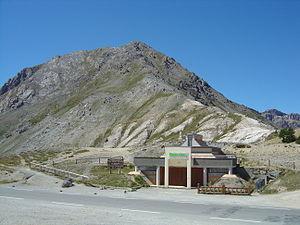
Au sommet du col d'Izoard, le petit musée du Tour de France
Les Hautes-Alpes sont un département français de la région Provence-Alpes-Côte d'Azur. L'Insee et la Poste lui attribuent le code 05. Son chef-lieu est Gap. Les habitants des Hautes-Alpes sont les Haut-Alpins. Les Hautes-Alpes sont un département dont le territoire est entièrement situé en zone de montagne, comprenant notamment la plus haute préfecture de France et la commune la plus élevée d'Europe. Il est frontalier avec l'Italie.
Cet article dresse la liste des ascensions du Tour de France.
Le col d'Izoard, ou col de l'Izoard, est situé dans les Hautes-Alpes, au nord-ouest du massif du Queyras, à une altitude de 2 362 m. Il relie Briançon, au nord-ouest, à Château-Ville-Vieille, au sud-est. La route D 902 qui le franchit est fermée à la circulation automobile de novembre à mai-juin entre les hameaux de Brunissard sur la commune d'Arvieux, et Le Laus sur la commune de Cervières.